Cooper T43

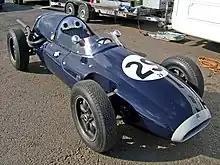
A Cooper T43 in Formula Two form

The Cooper T43 was a Formula One and Formula Two racing car designed and built by Cooper Car Company for the 1957 Formula One season, first appearing at the 1957 Monaco Grand Prix in a works car for Jack Brabham. The T43 earned a significant place in motor racing history when Stirling Moss drove a Rob Walker Racing Team T43 to win the 1958 Argentine Grand Prix, the first World Drivers' Championship win for a mid-engined car. Despite this achievement, the car was superseded almost immediately by the T45. The T43's last appearance in a World Championship event was the 1960 Italian Grand Prix.